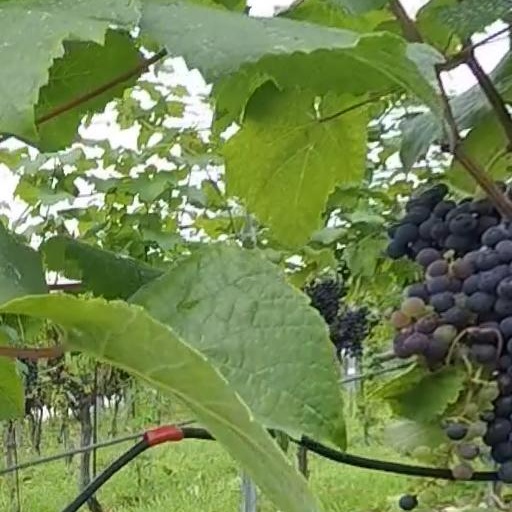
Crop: grape